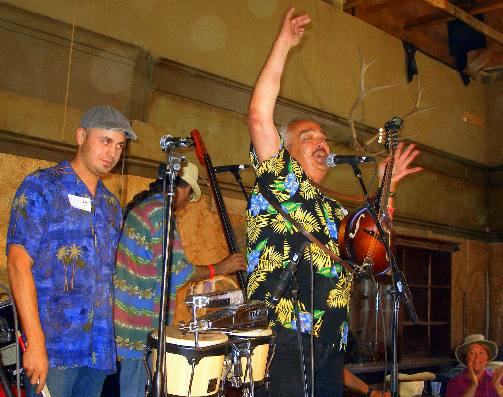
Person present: Yes